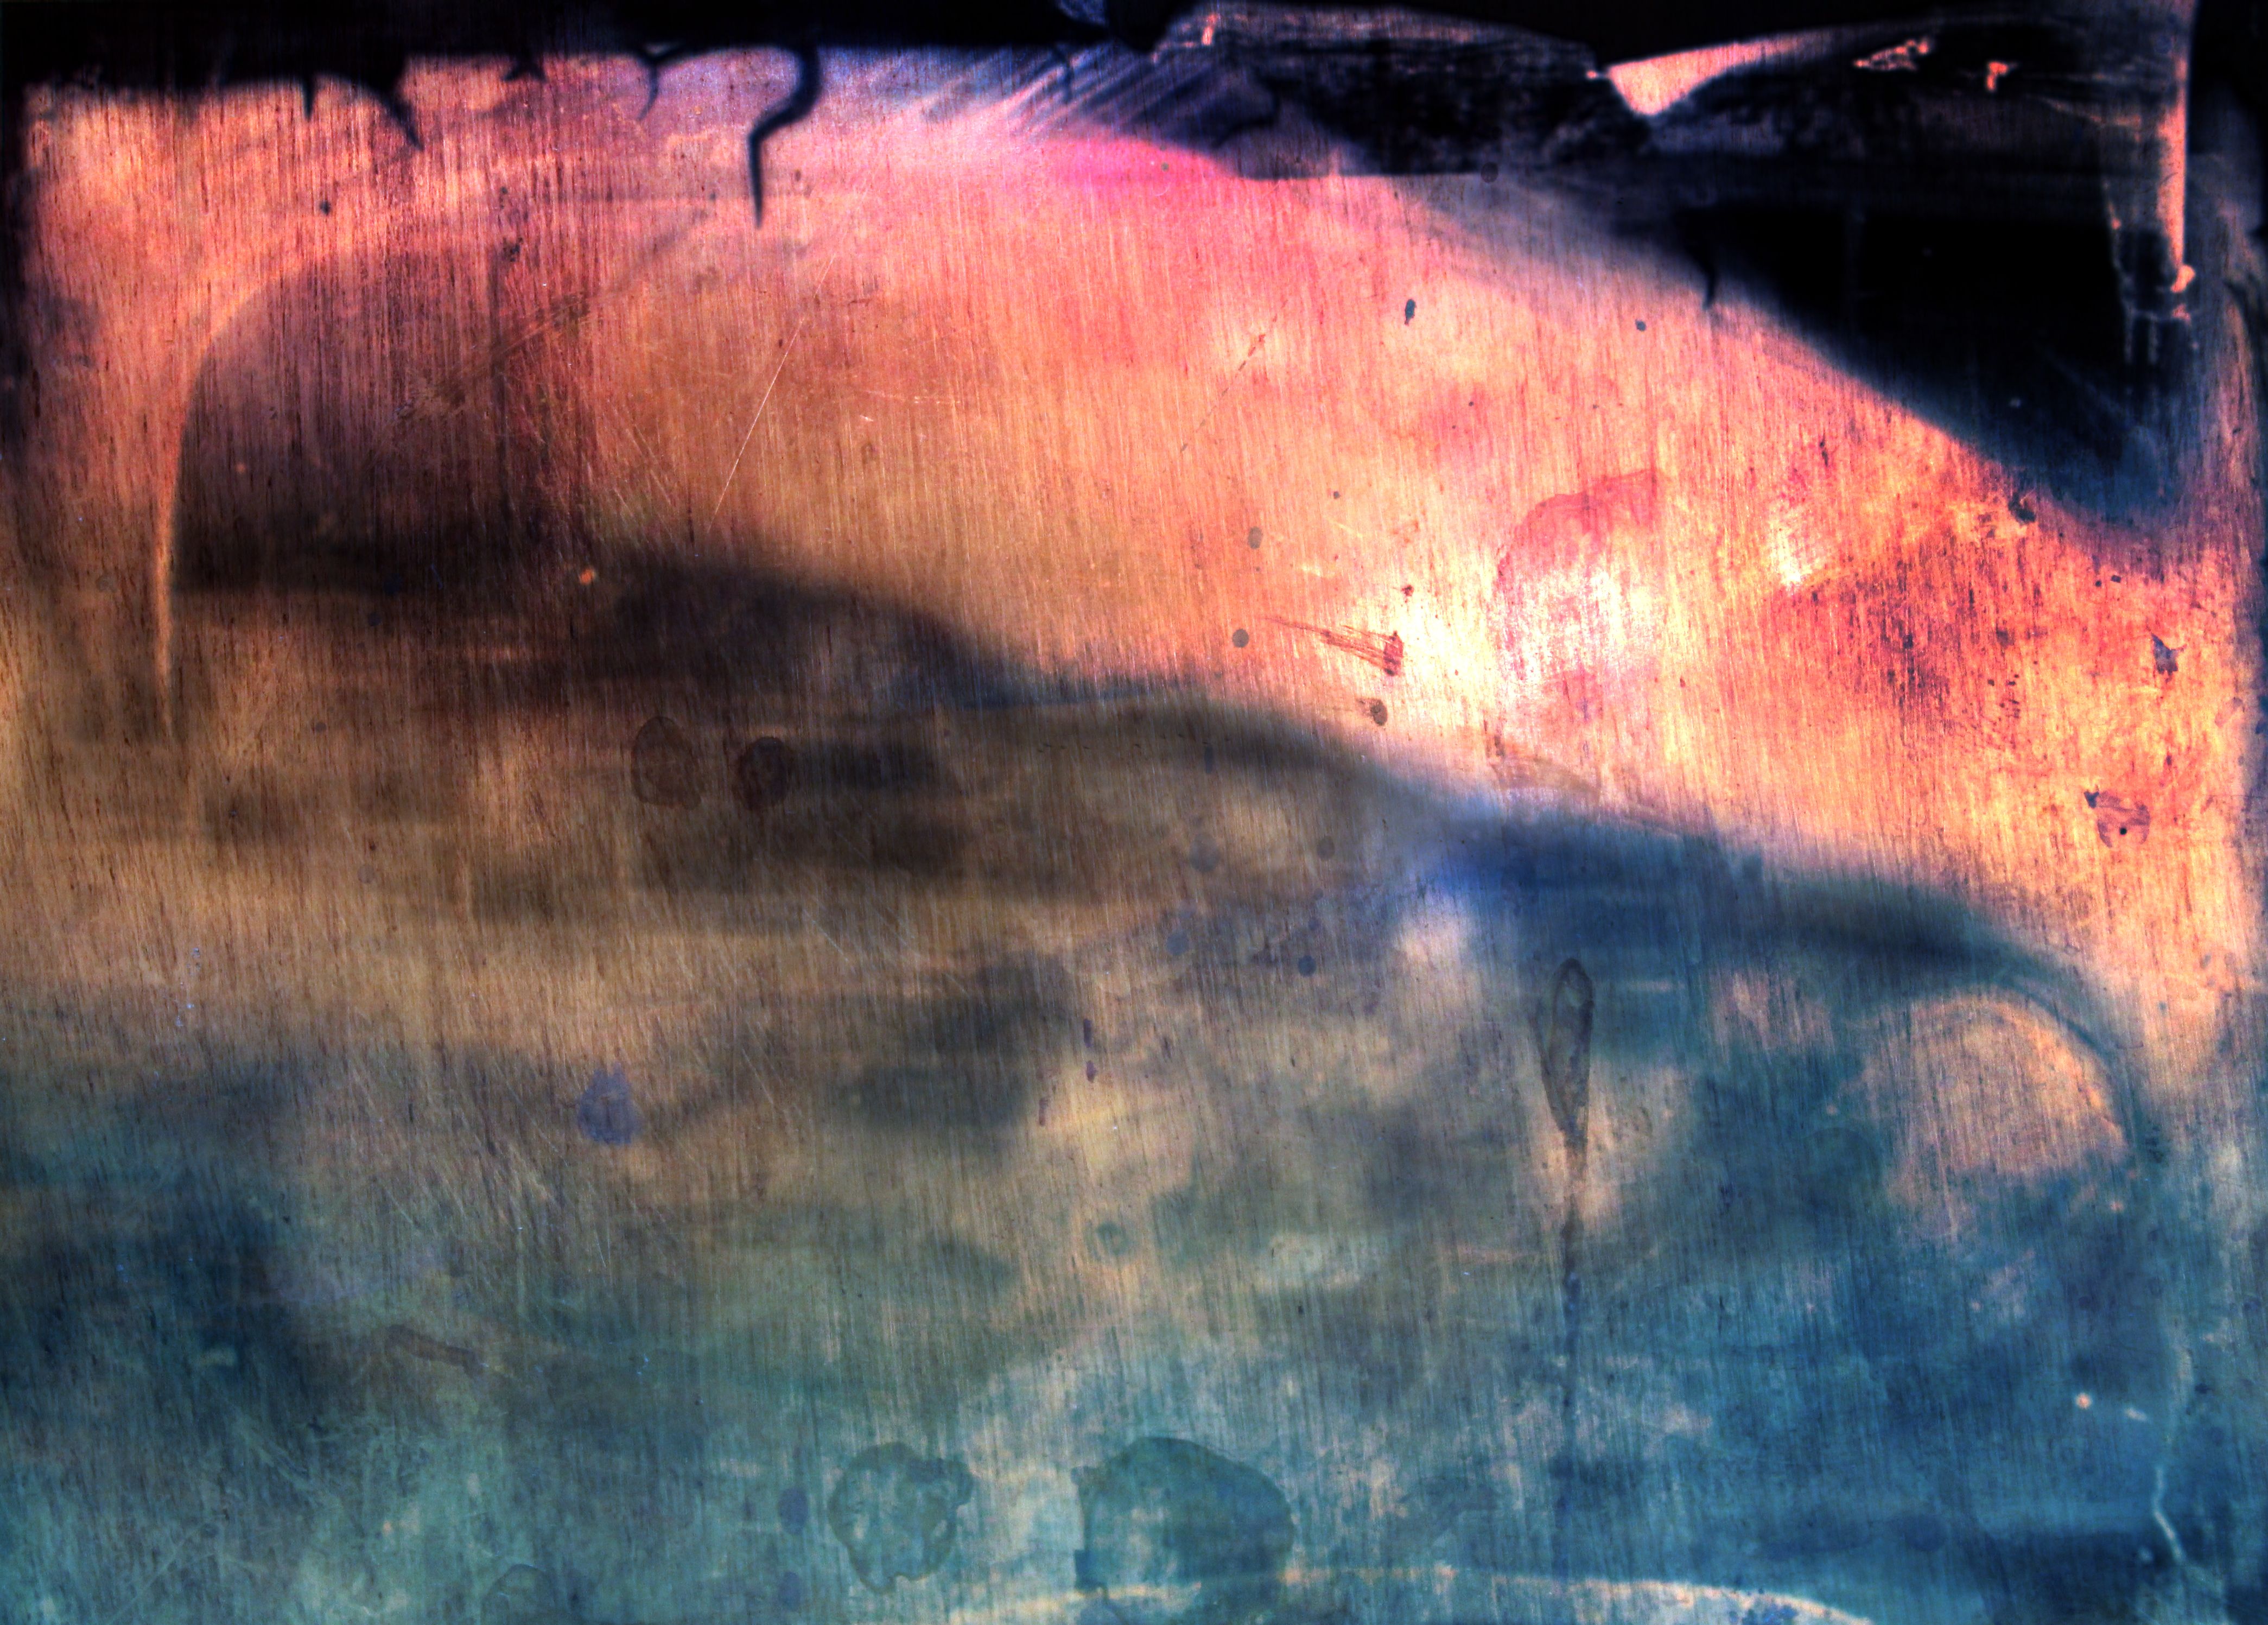
texture, reflection, color, painting, free, art, modern art, acrylic paint